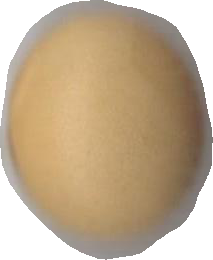
Variety: Dega